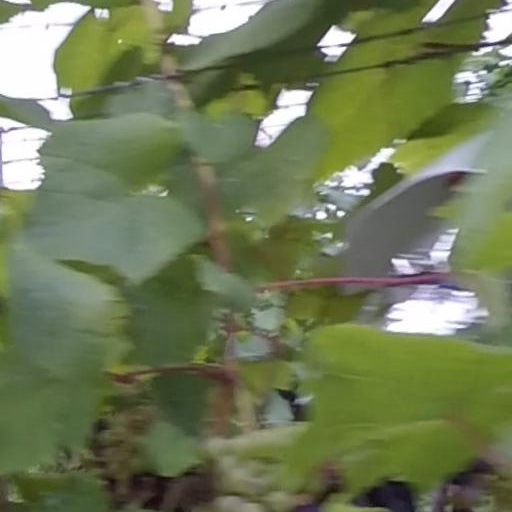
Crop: grape